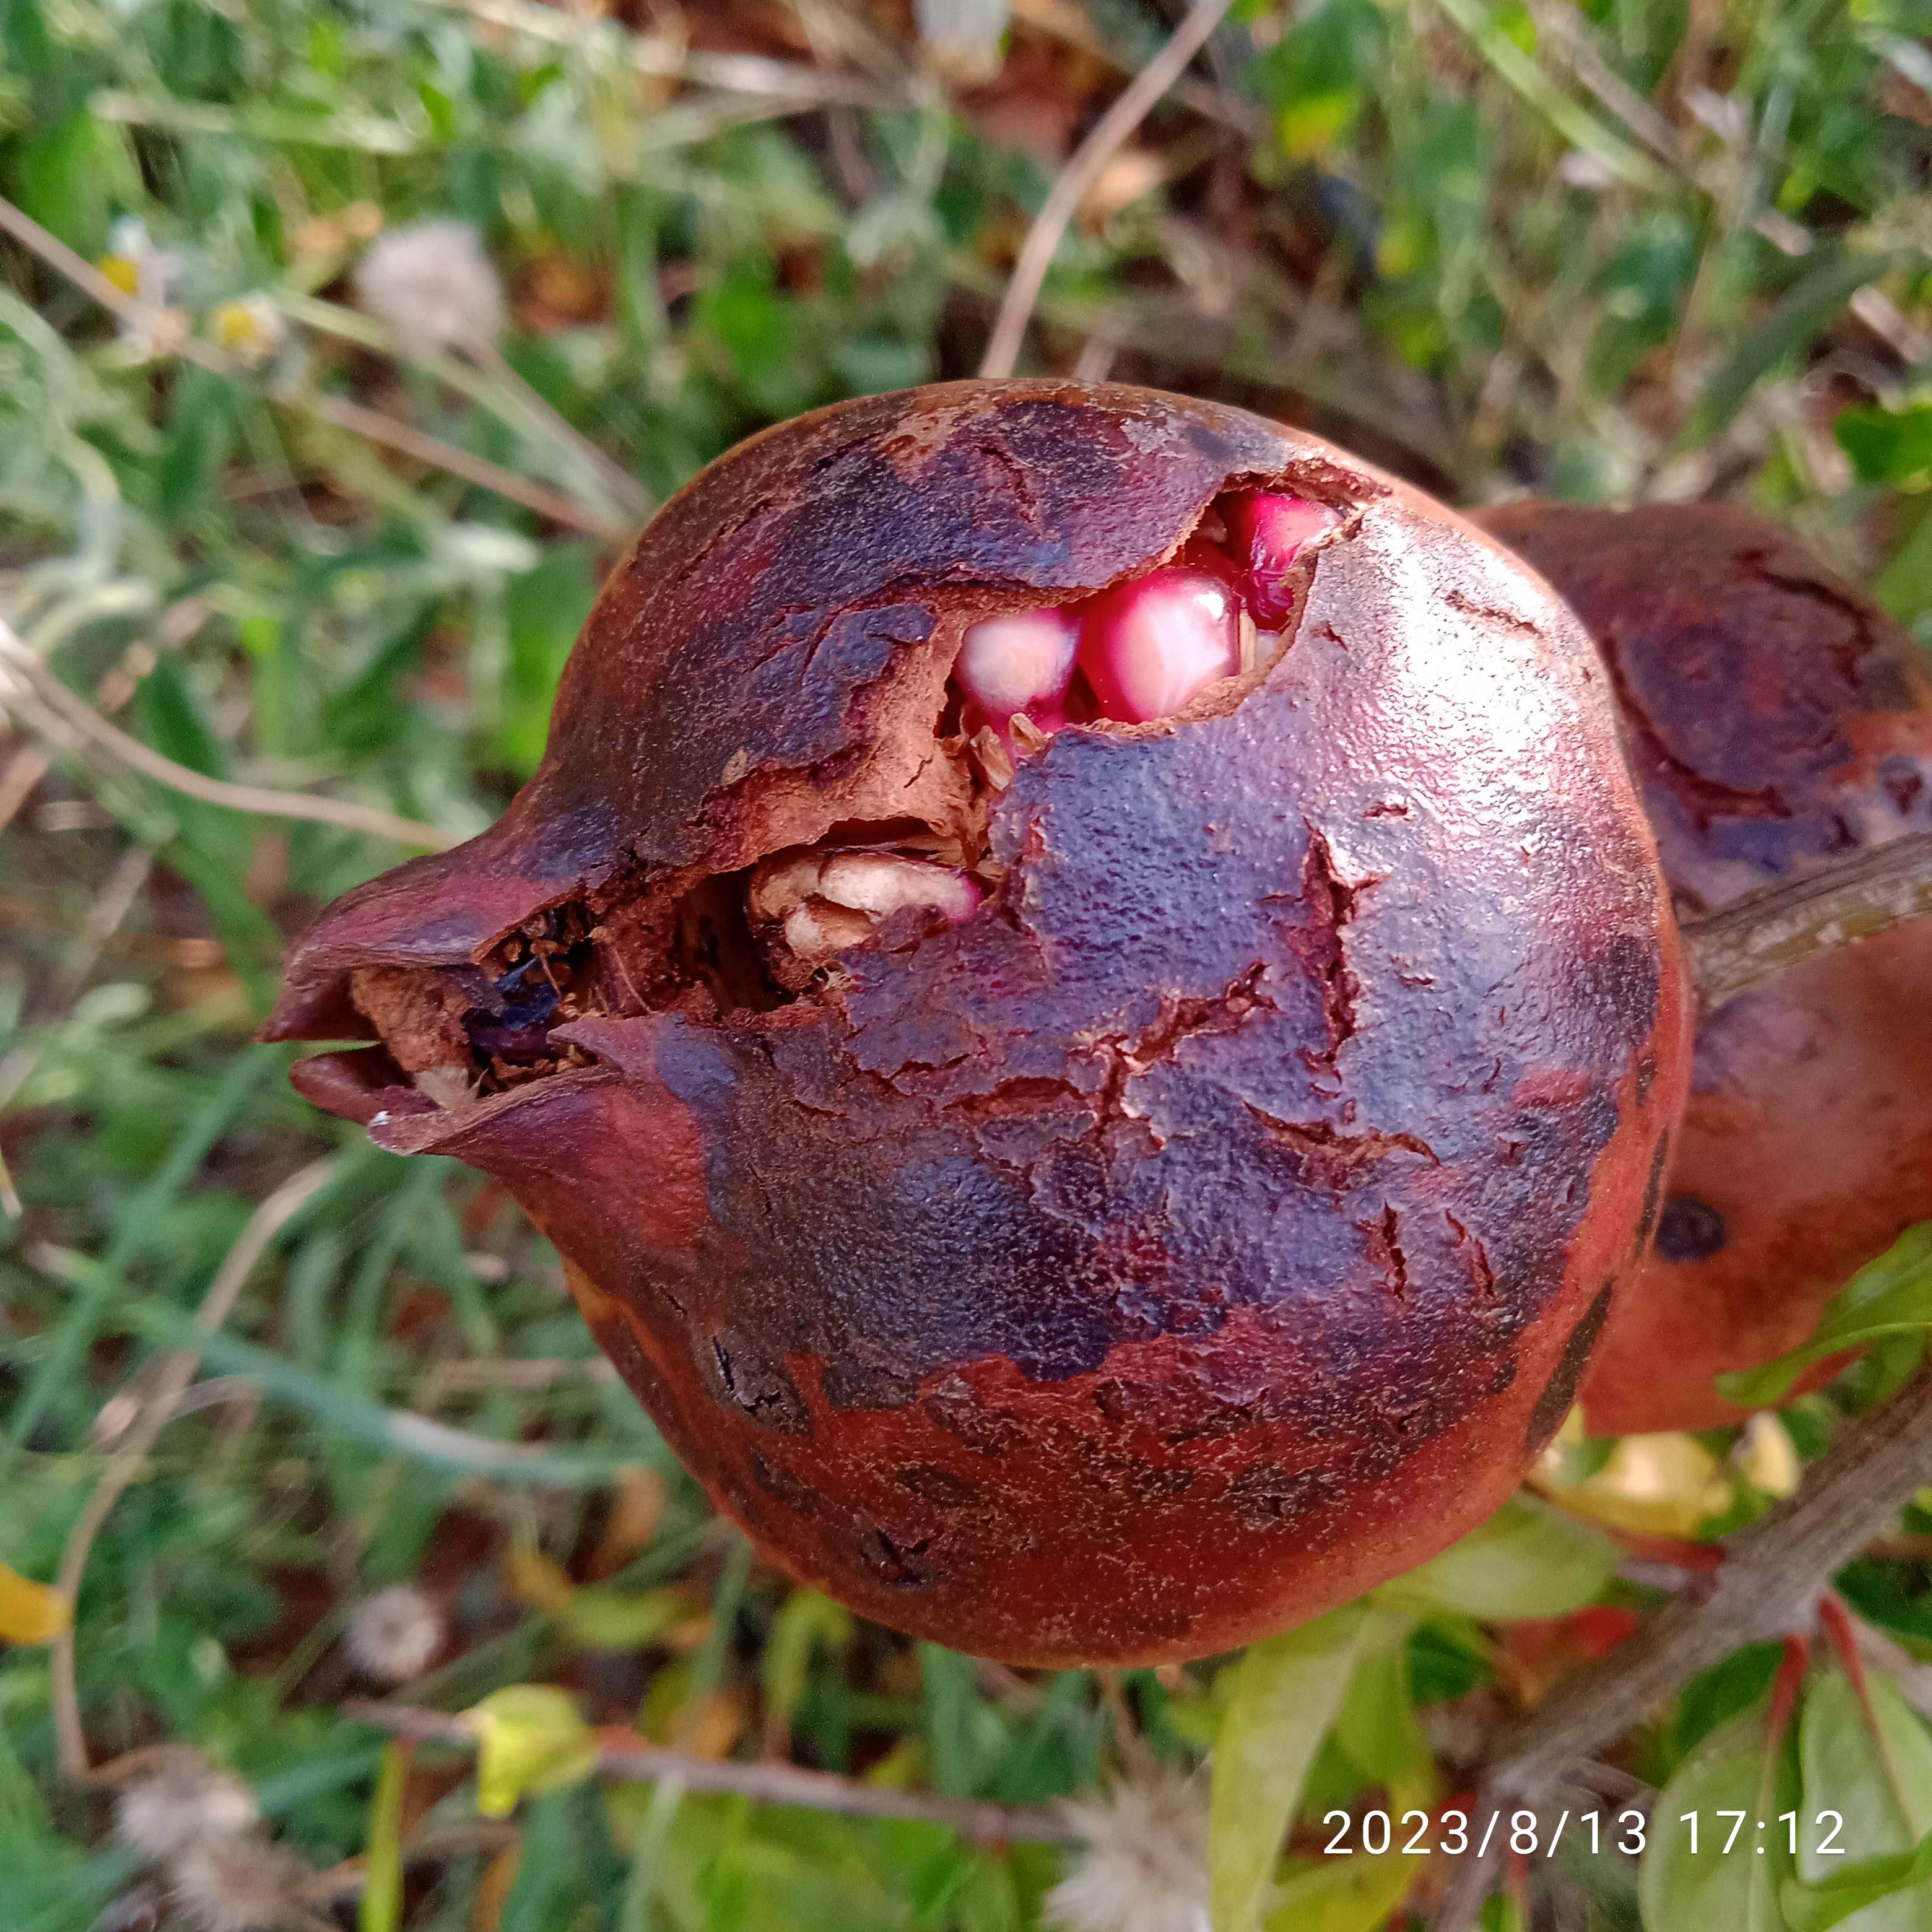
Label: Bacterial_Blight